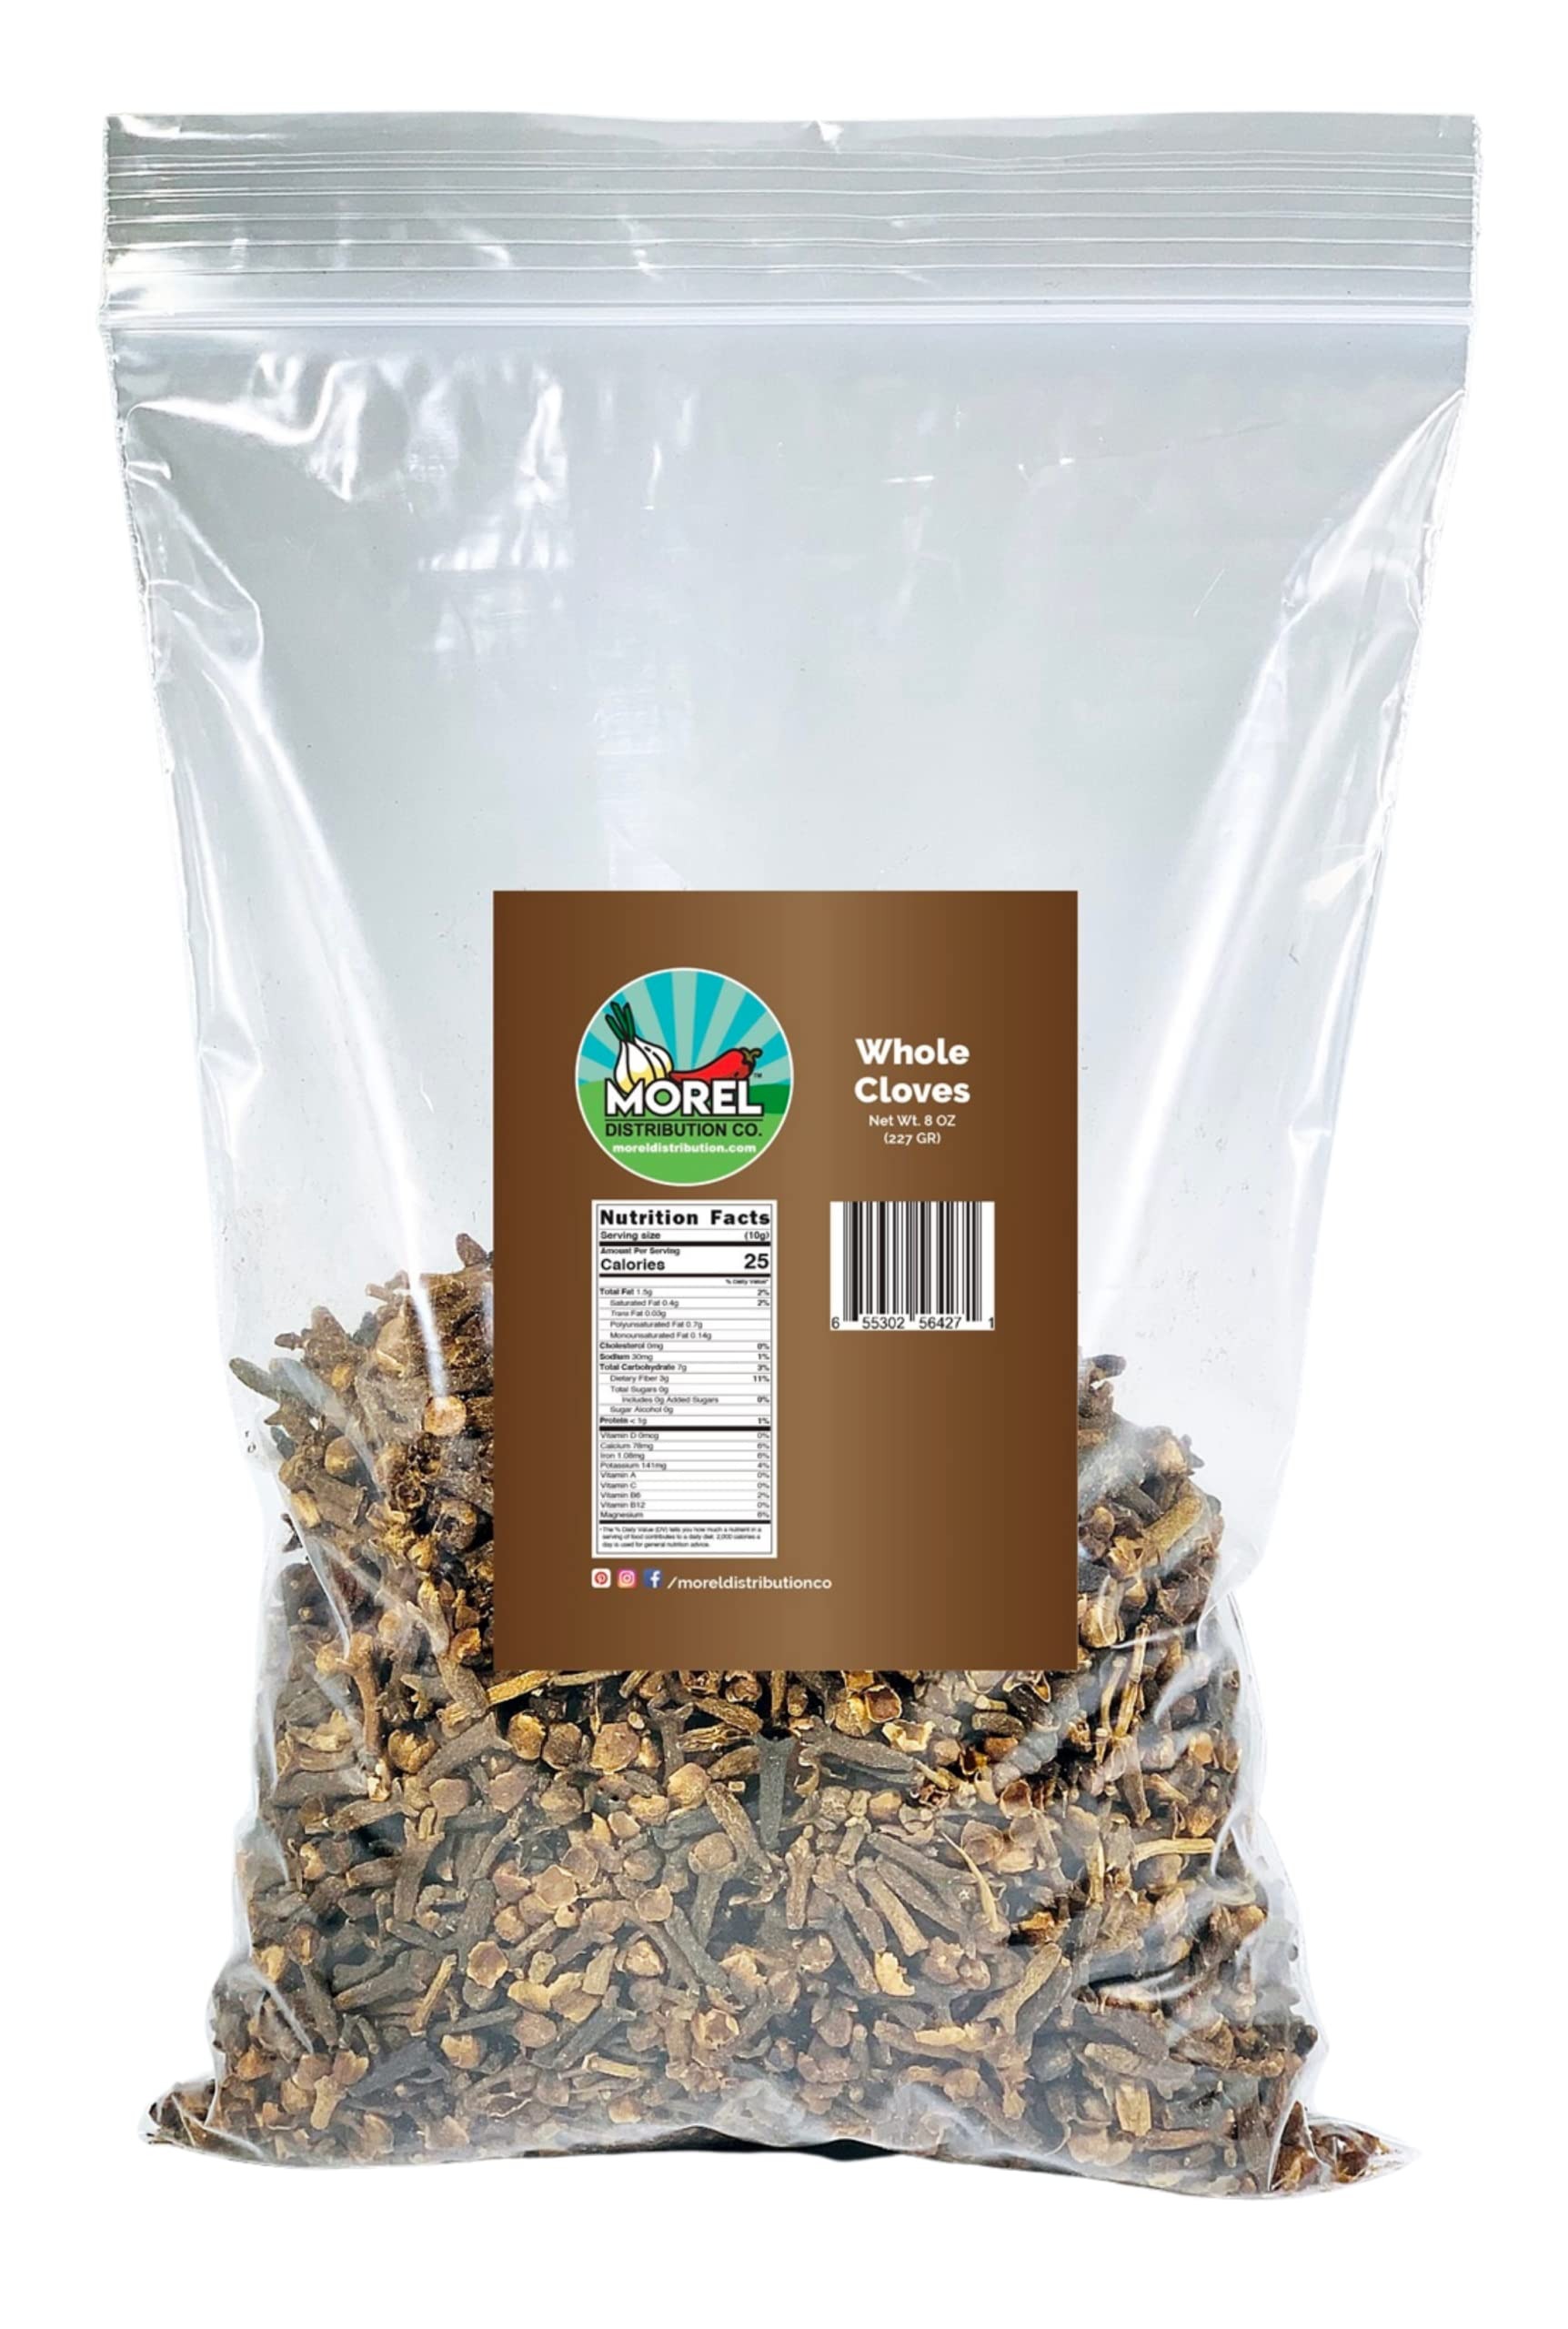
Item Name: Whole Cloves (Clavo de Olor) Weights: 1 Oz, 2 Oz, 4 Oz, and 8 Oz!! (8 OZ)
Bullet Point 1: Cloves are used in the cuisine of Asian, African, and the Near and Middle East countries, lending flavor to meats, curries, and marinades, as well as fruit such as apples, pears or rhubarb.
Bullet Point 2: Cloves may be used to give aromatic and flavor qualities to hot beverages, often combined with other ingredients such as lemon and sugar.
Bullet Point 3: In Mexican cuisine, cloves are best known as clavos de olor, and often accompany cumin and cinnamon. They are also used in Peruvian cuisine, in a wide variety of dishes as carapulcra and arroz con leche.
Bullet Point 4: Cloves are used in Indian Ayurvedic medicine, Chinese medicine, and western herbalism and dentistry where the essential oil is used as an anodyne (painkiller) for dental emergencies.
Bullet Point 5: Cloves are used as a carminative, to increase hydrochloric acid in the stomach and to improve peristalsis.
Product Description: Cloves are the aromatic flower buds of a tree in the family Myrtaceae, Syzygium aromaticum. They are native to the Maluku Islands in Indonesia, and are commonly used as a spice. Cloves are commercially harvested primarily in Bangladesh, Indonesia, India, Madagascar, Zanzibar, Pakistan, Sri Lanka, and Tanzania. Cloves are available throughout the year.
Value: 1.0
Unit: Ounce

Price: 15.55